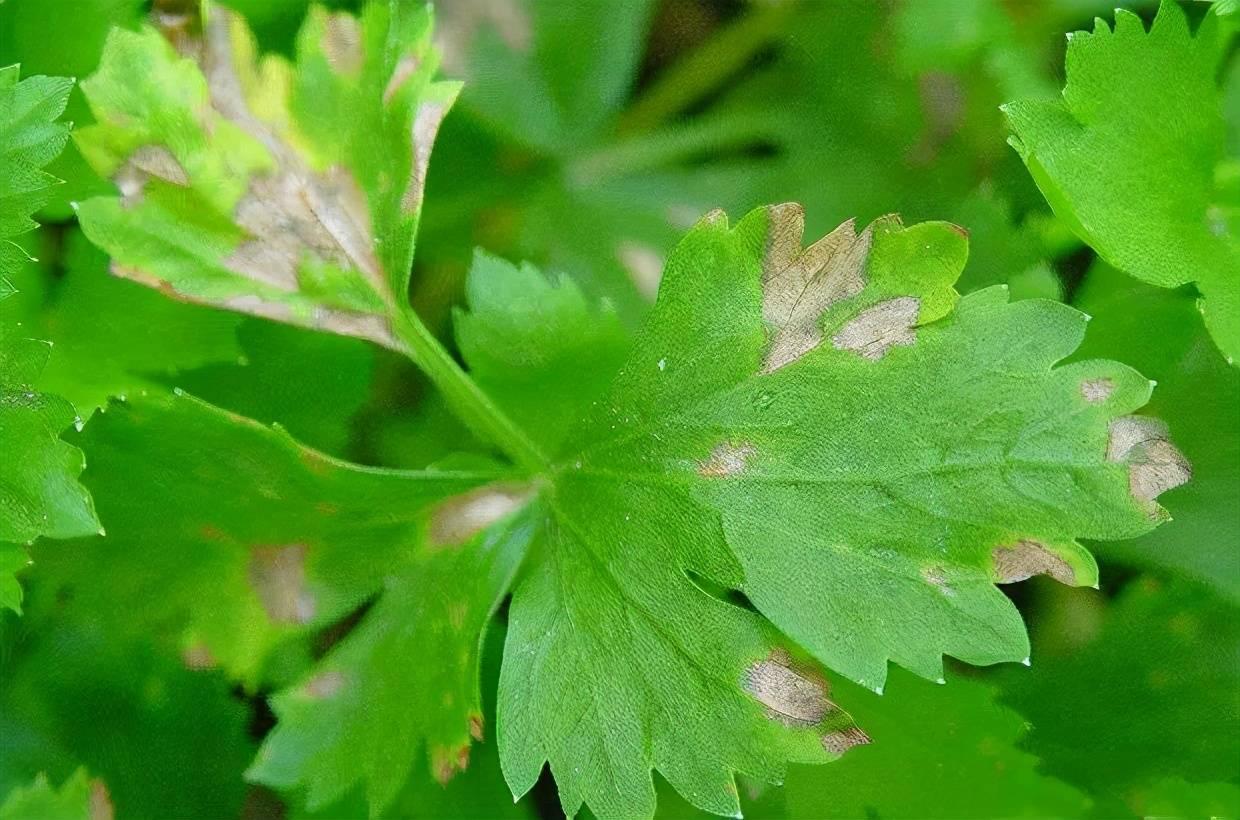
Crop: unknown
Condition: celery_celery_early_blight